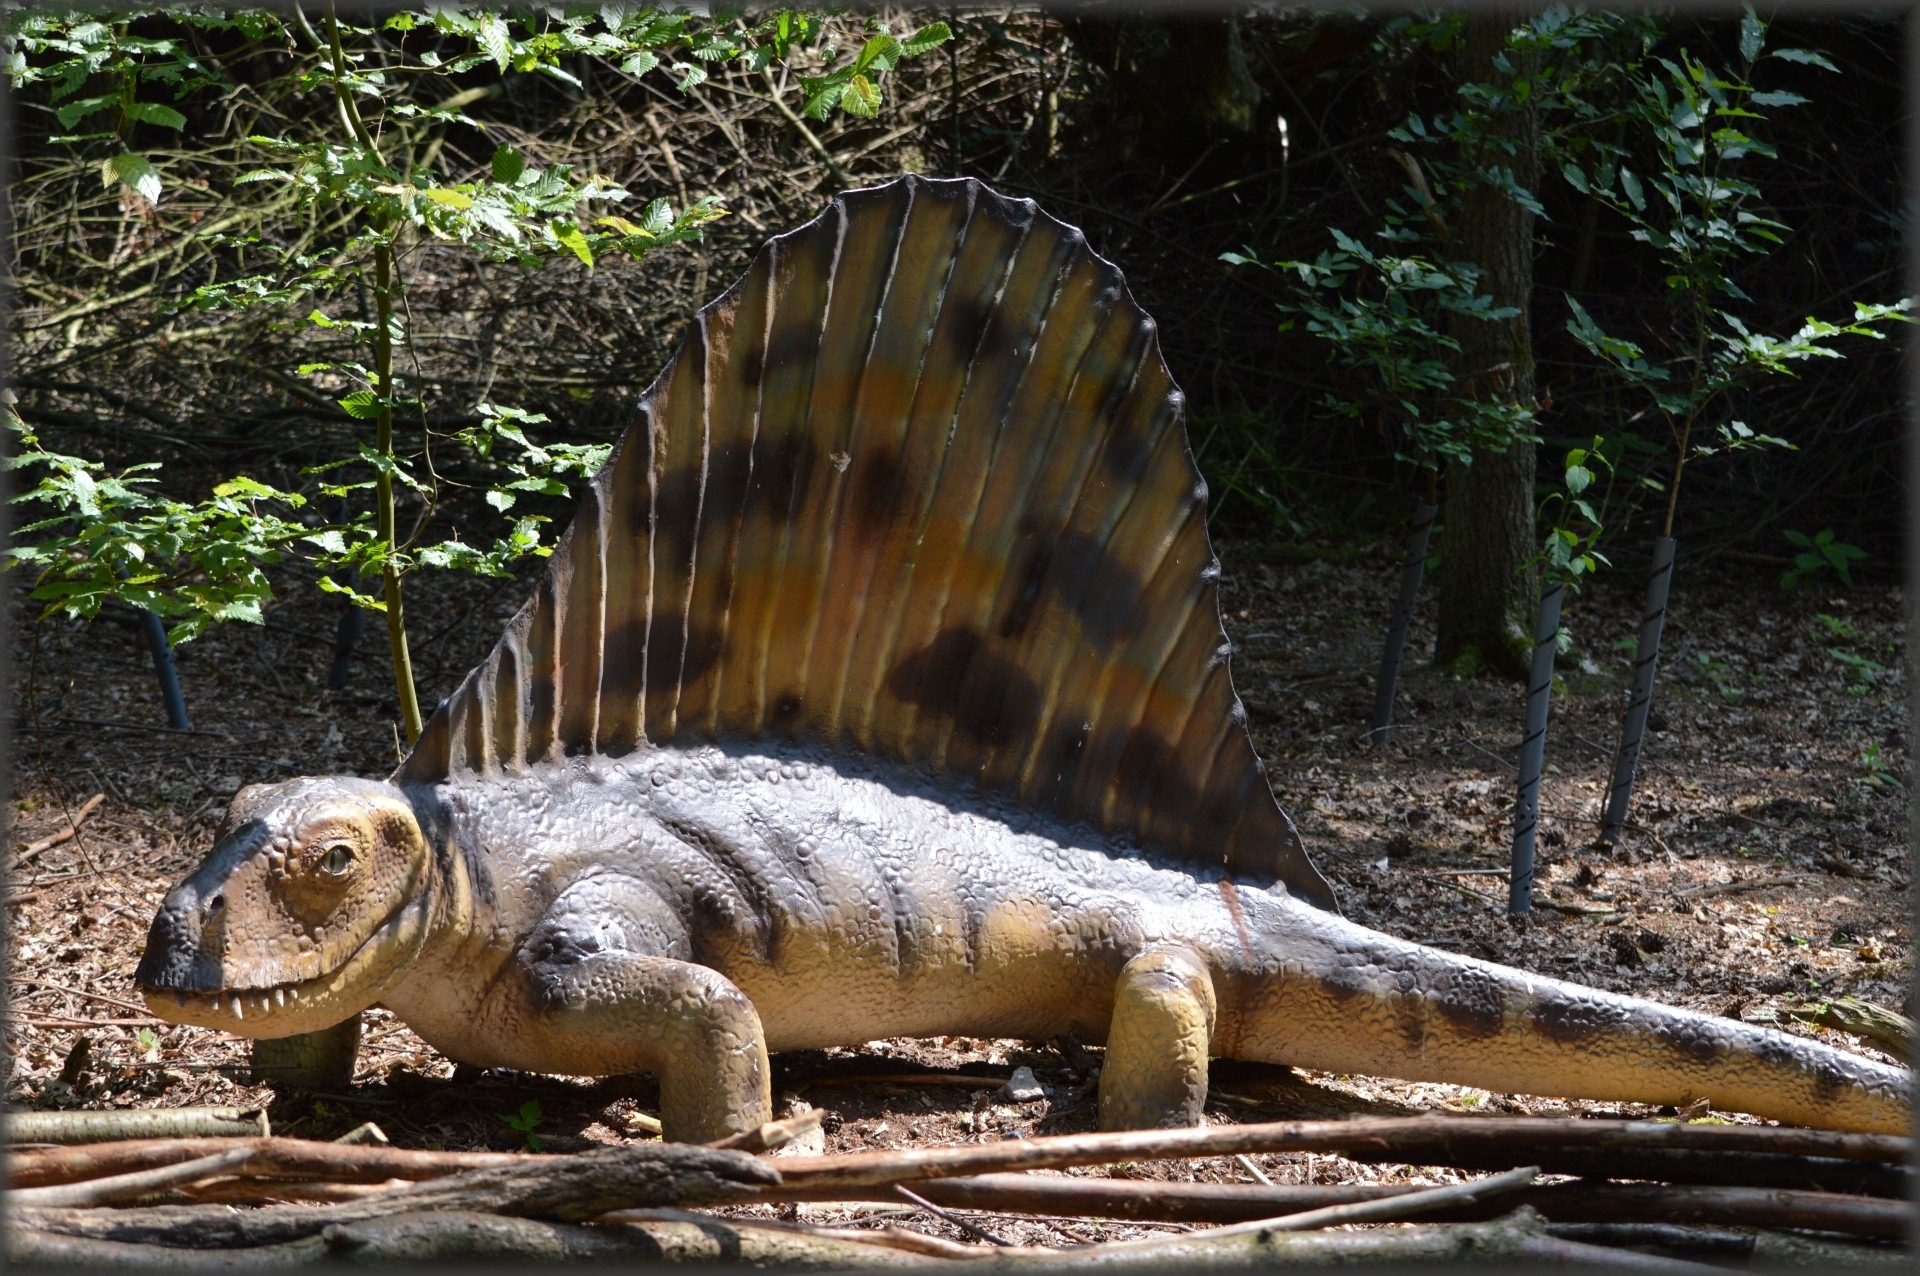
animal, wildlife, zoo, reptile, iguana, fauna, crocodile, alligator, animals, extinction, extinct, prehistoric, herbivores, predators, dinosaurs, crocodilia, amersfoort, american alligator, nile crocodile